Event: Nepal Earthquake
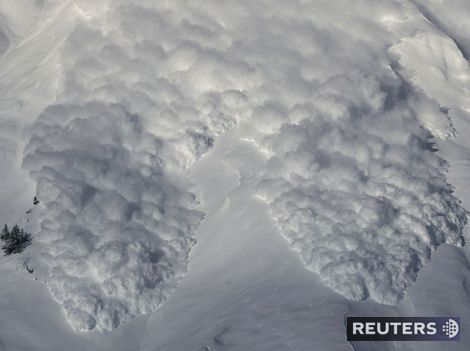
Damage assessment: damage